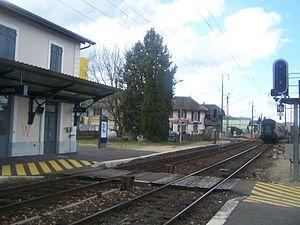
Quais et voies de la gare de Albens entre Aix-les-Bains et Annecy en Savoie (train pour Annecy).
Albens est une ancienne commune française située dans le département de la Savoie en région Rhône-Alpes.